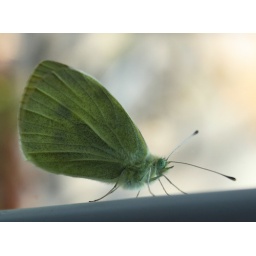
A green moth in my apartment. He looks so soft and huggable.